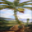
Label: palm_tree